Answer in natural language. How many Paintings are visible in the scene? Choose between the following options: 2, 4, 0, 2 or 3
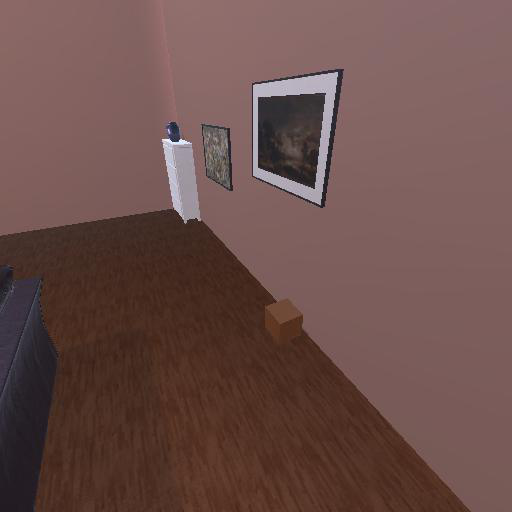
<answer>2</answer>